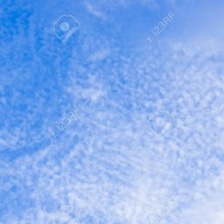
Cloud type: Cirrocumulus